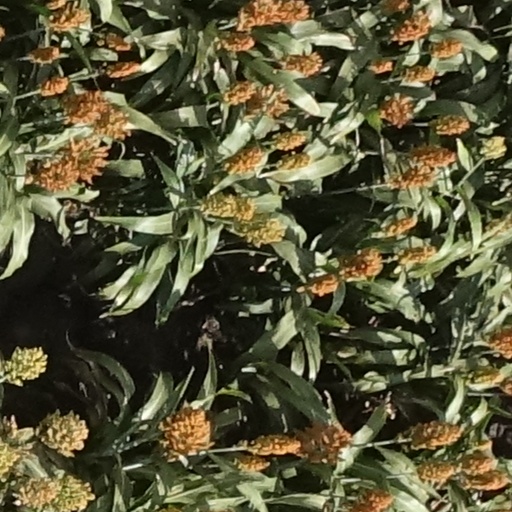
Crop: sorghum